Jeff Baena

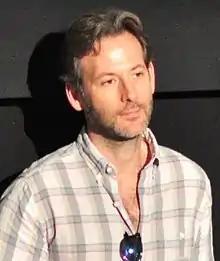
Baena at the 2017 Seattle International Film Festival

Jeffrey Lance Baena (June 29, 1977 – January 3, 2025) was an American screenwriter and film director. His most successful films were 2004's "I Heart Huckabees" and 2020's "Horse Girl", though his projects to receive the most contemporaneous critical acclaim were the 2016 and 2017 films "Joshy" and "The Little Hours". Baena frequently worked with his wife Aubrey Plaza, and writing partner Alison Brie.